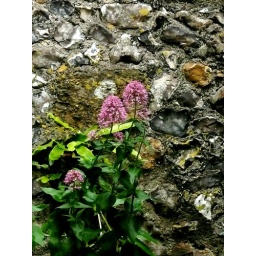
Lovely flowers in the rough stone wall of the castle